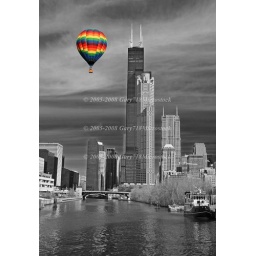
The Chicago Skyline in black and white